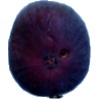
Label: fig